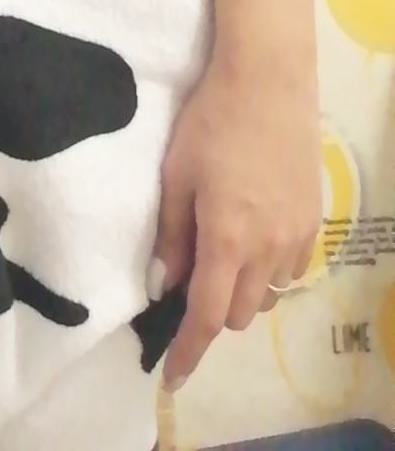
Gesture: no_gesture